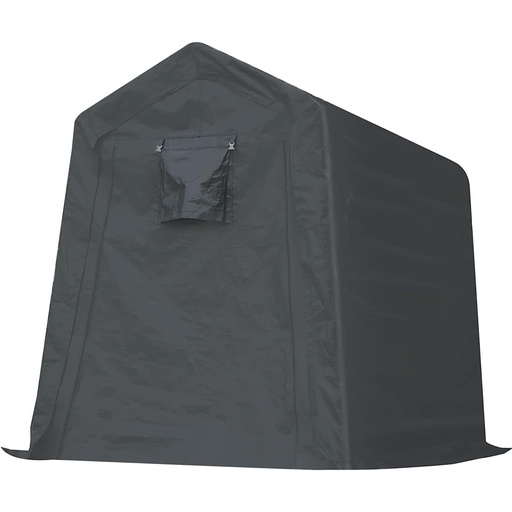
ADVANCE OUTDOOR 6x8 ft Outdoor Portable Storage Shelter Shed with 2 Roll up Zipper Doors & Vents Carport for Motorcycle Waterproof and UV Resistant Portable Garage Kit Tent, Gray
Brand: ADVANCEOUTDOOR
Category: Home & Garden > Lawn & Garden > Outdoor Living > Outdoor Structures > Sheds, Garages & Carports > Garages